Sonja Pannen

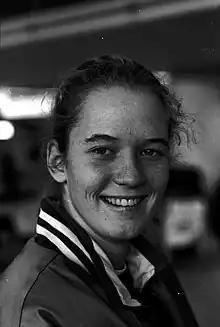
Pannen (1996)

Sonja Pannen (born 15 November 1968) is a Dutch softball player. She competed in the women's tournament at the 1996 Summer Olympics.